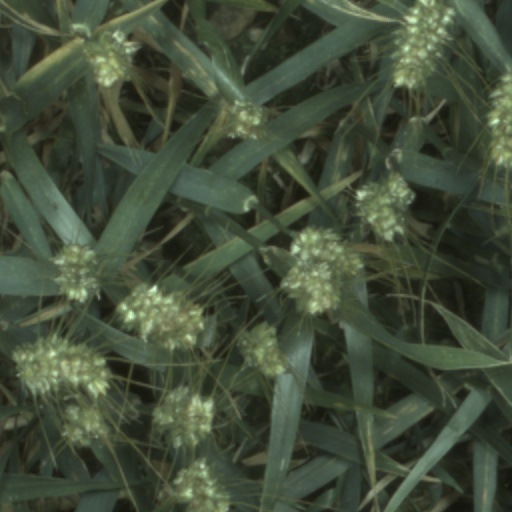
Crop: wheat